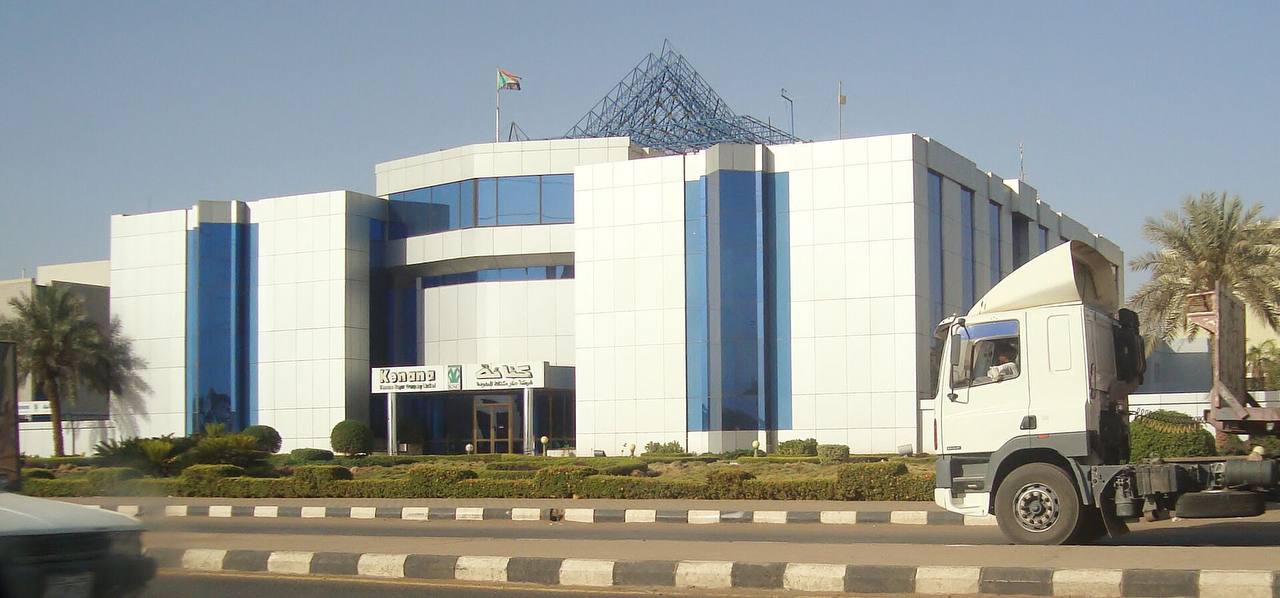
الوصف بالفصحى: مدخل بوابة شركة سكر كنانة مفتوح على طريقٍ مسفلت، وأمامه شاحنة تسير
الوصف بالعامية السودانية: مدخل بوابة شركة سكر كنانة فاتحة في الظلط وقدامو في ترلا ماشة
التصنيف: Public Spaces & Infrastructure